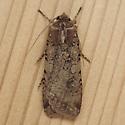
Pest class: cutworms